The Rug Maker's Daughter

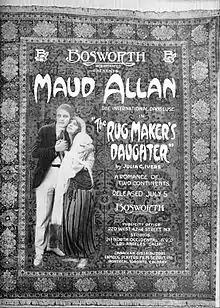
Advertisement

The Rug Maker's Daughter is a 1915 American silent adventure film directed by Oscar Apfel and written by Julia Crawford Ivers. The film stars Maud Allan, Forrest Stanley, Jane Darwell, Howard Davies, Herbert Standing, and Laura Woods Cushing. The film was released on July 5, 1915, by Paramount Pictures. The film featured three of Allan's dances, including an excerpt from her infamous "Vision of Salome" performance.